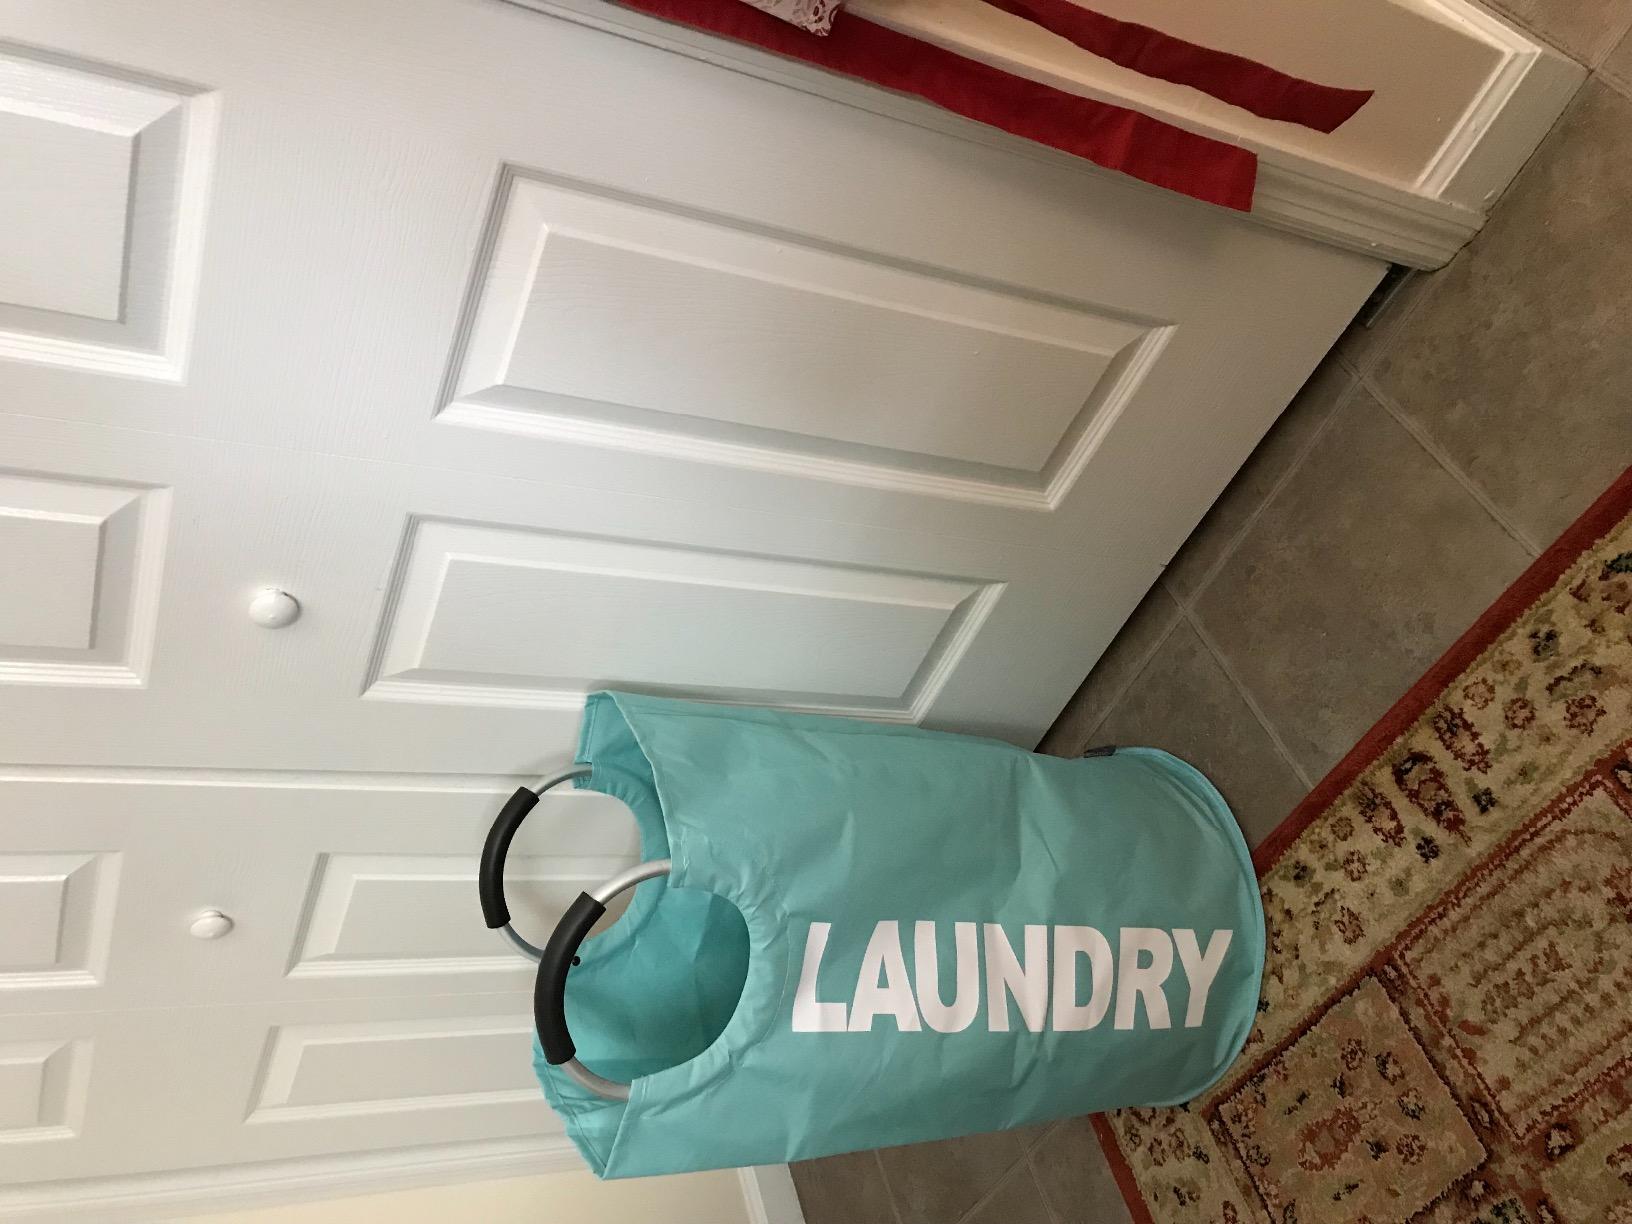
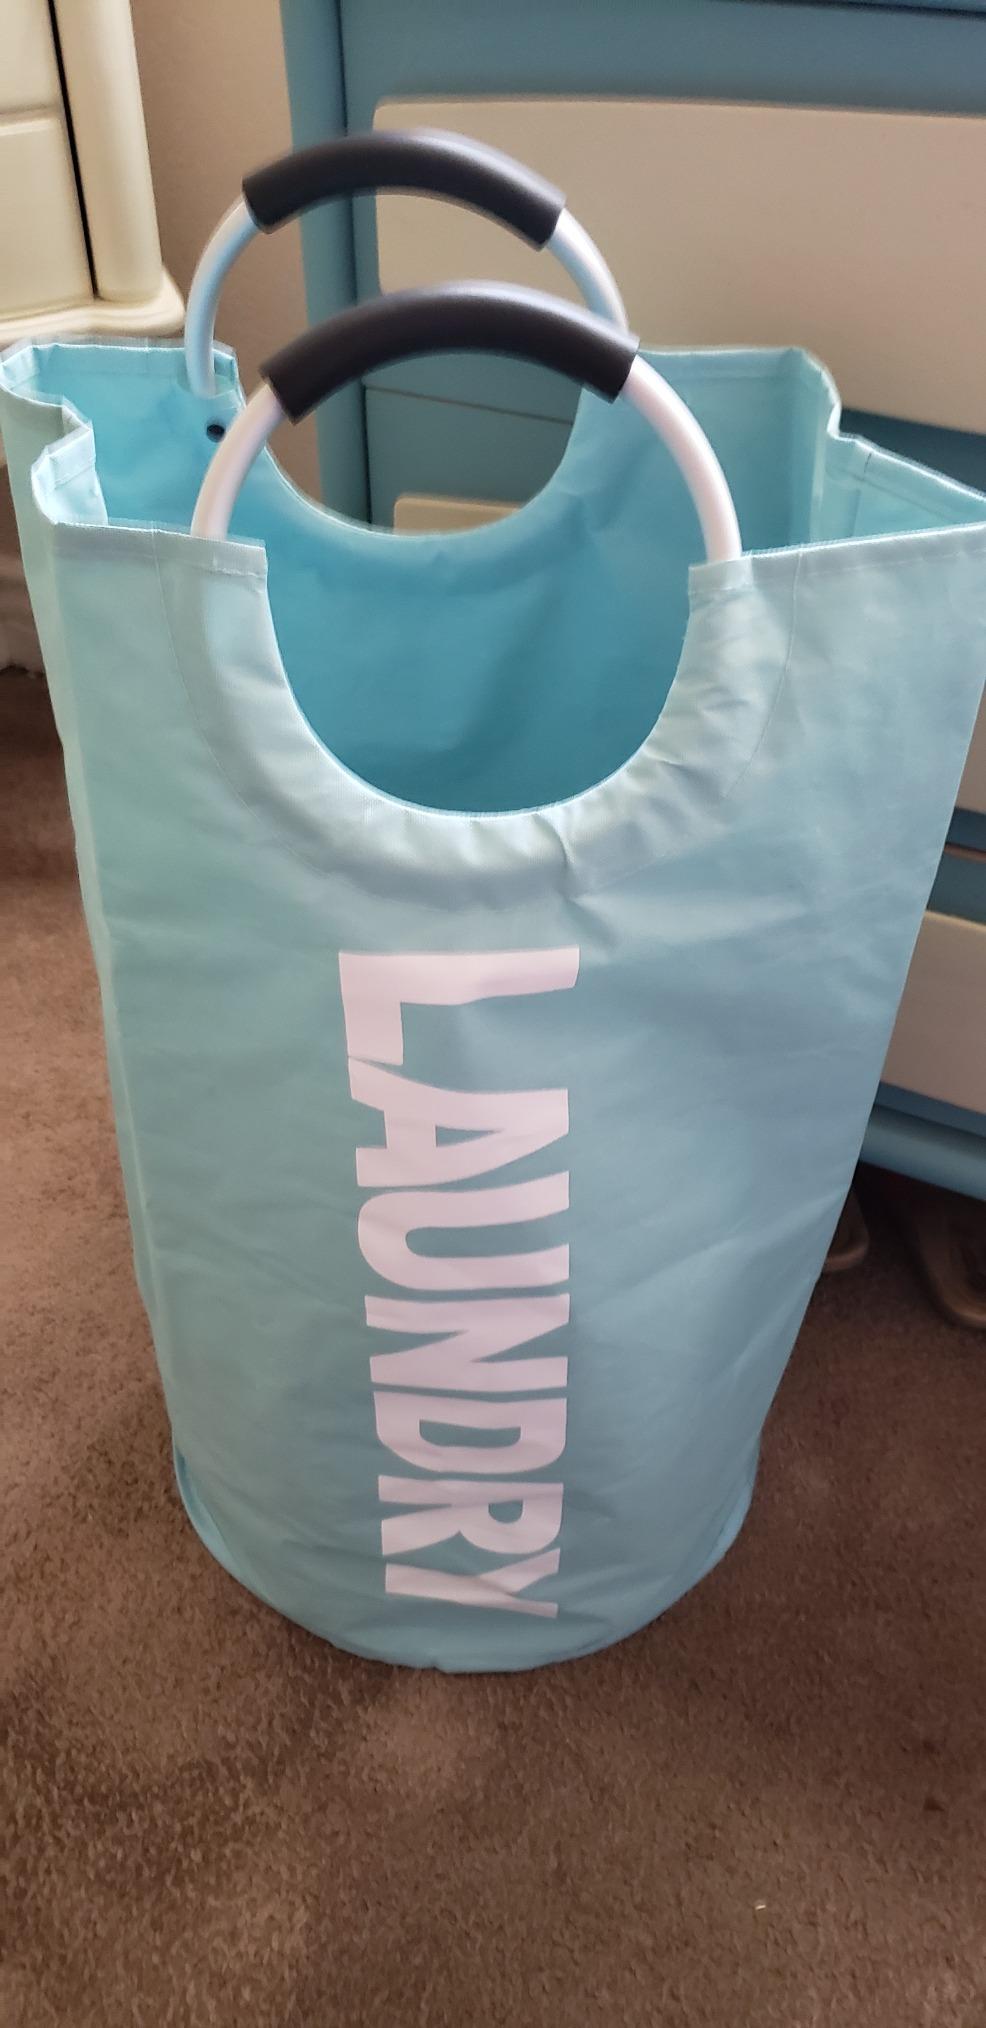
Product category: items_hamper
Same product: yes